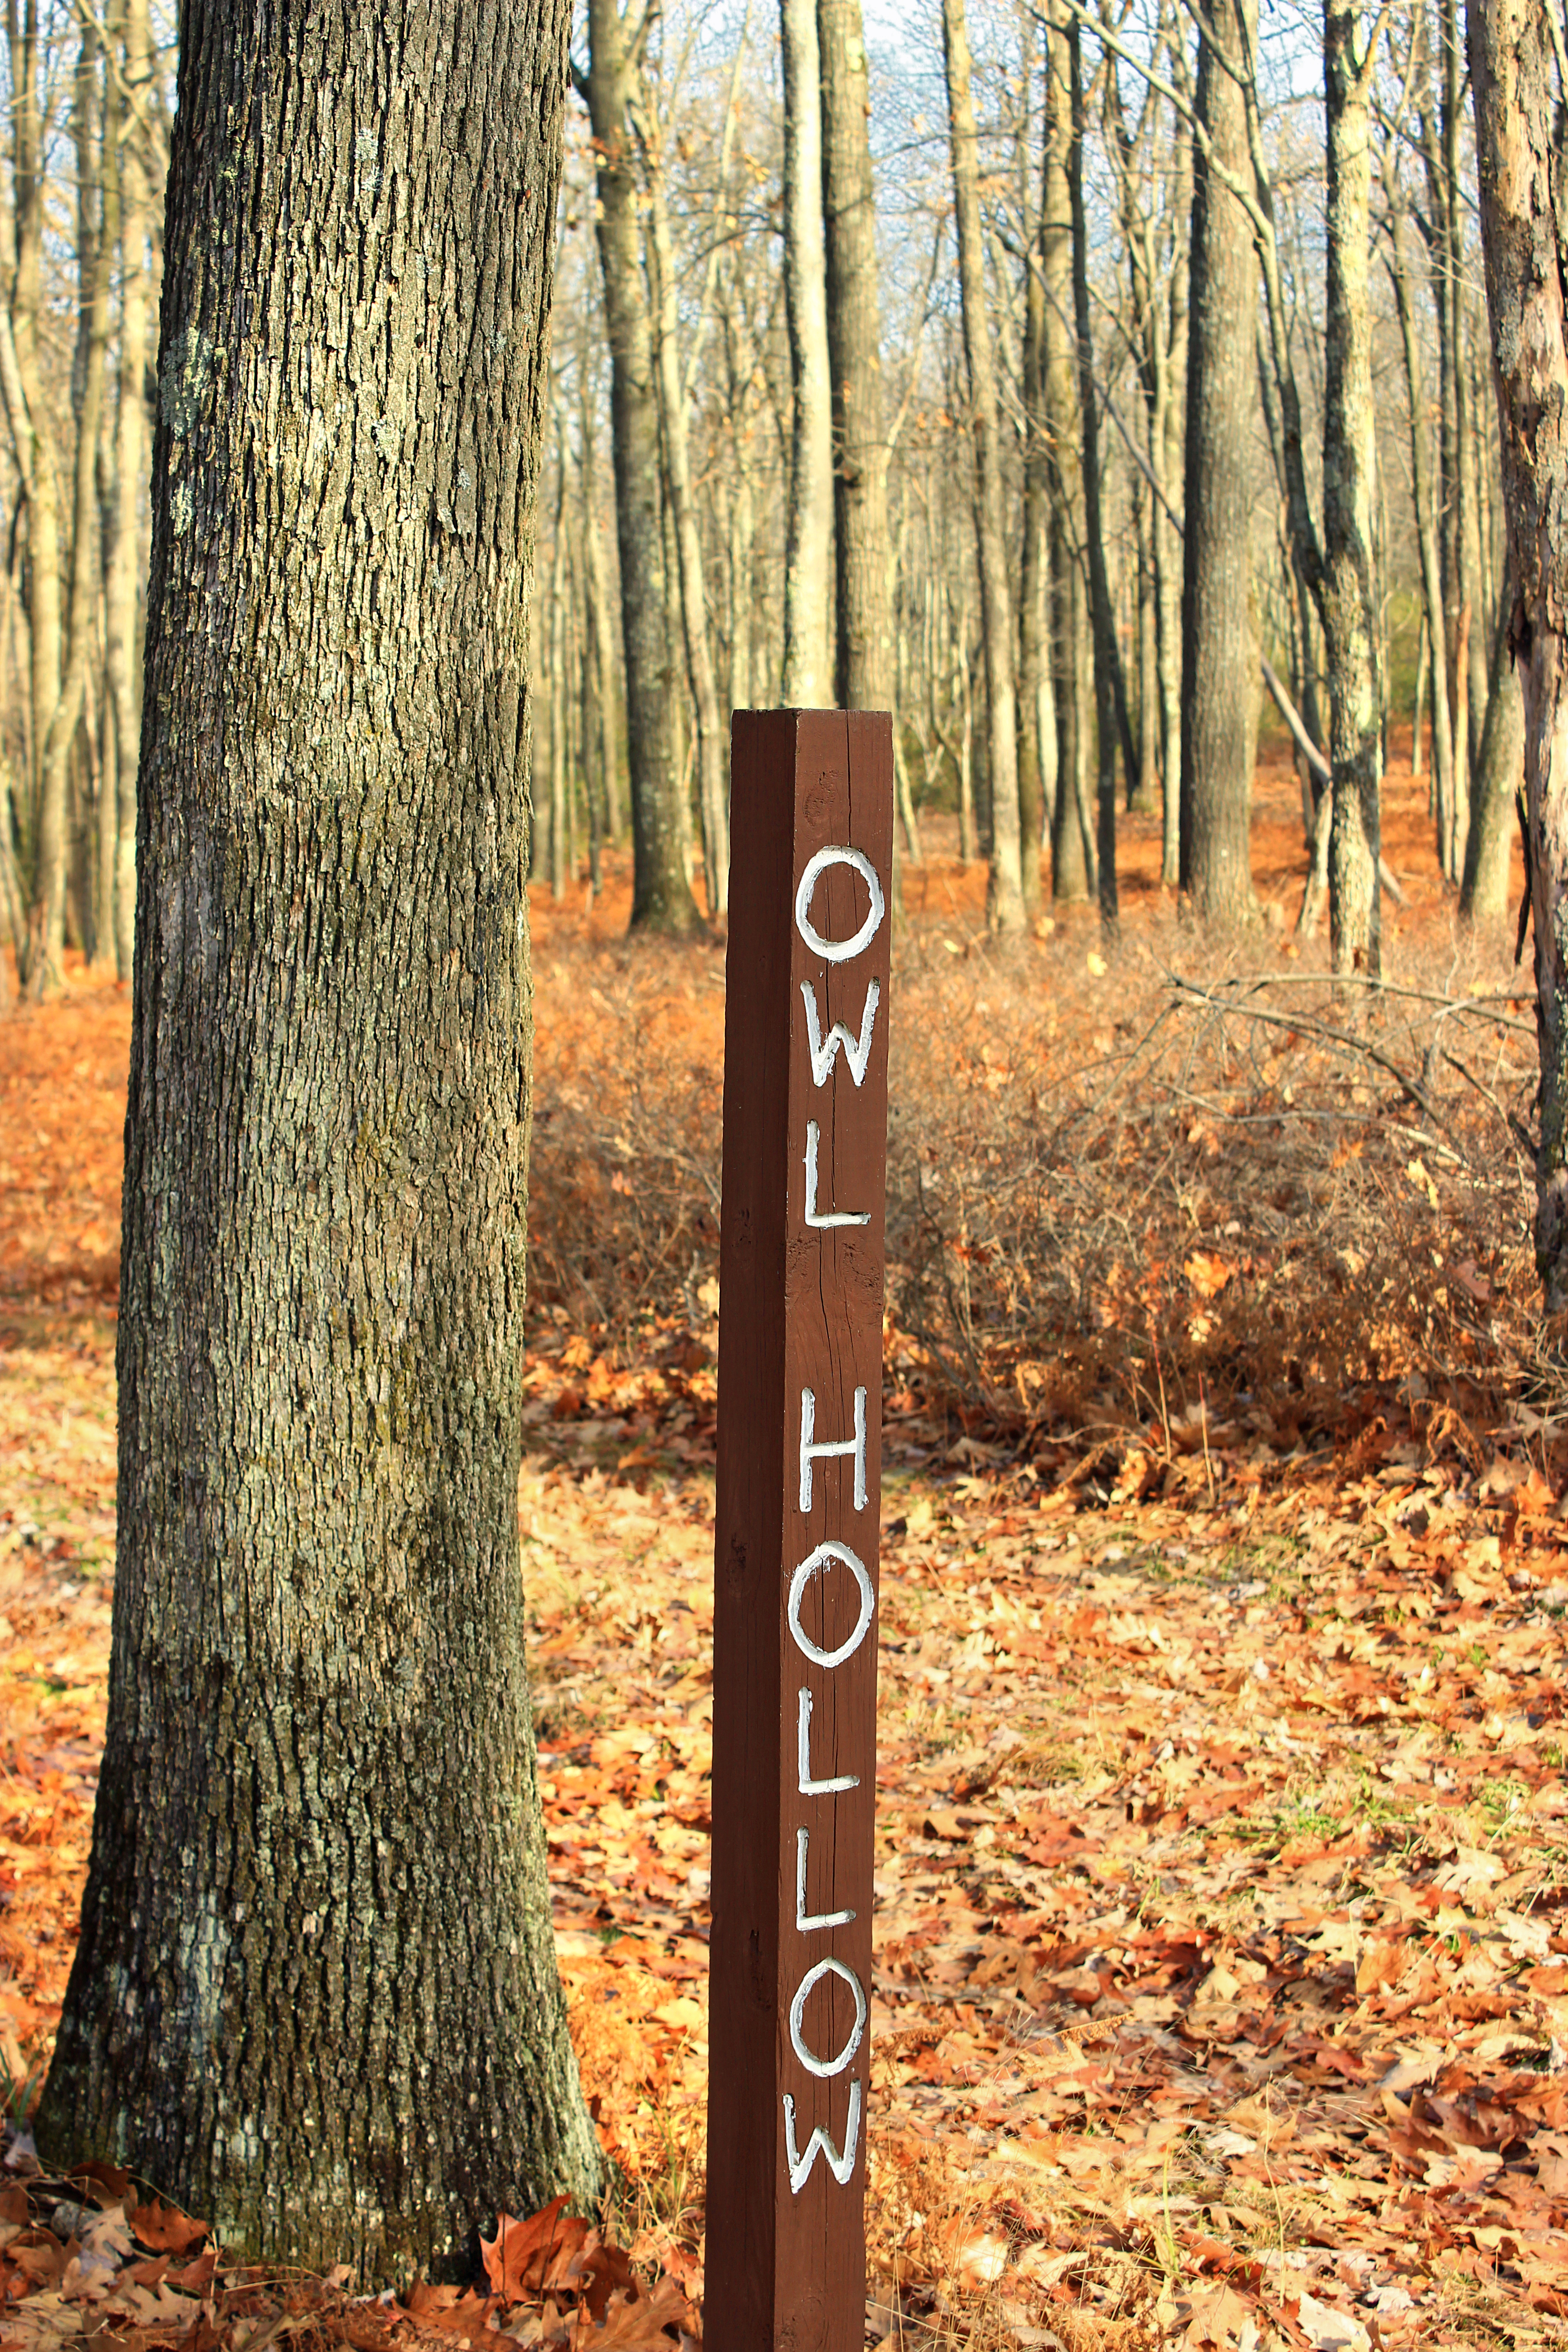
tree, forest, branch, plant, wood, hiking, trail, sunlight, leaf, trunk, sign, birch, autumn, season, trees, creativecommons, clintoncounty, trailsign, deciduous, pennsylvaniawilds, pennsylvania, signpost, sproulstateforest, leaflitter, burnsrunwildarea, grove, woodland, habitat, ecosystem, fisherfireroad, owlhollowtrail, biome, natural environment, woody plant, temperate coniferous forest, land plant